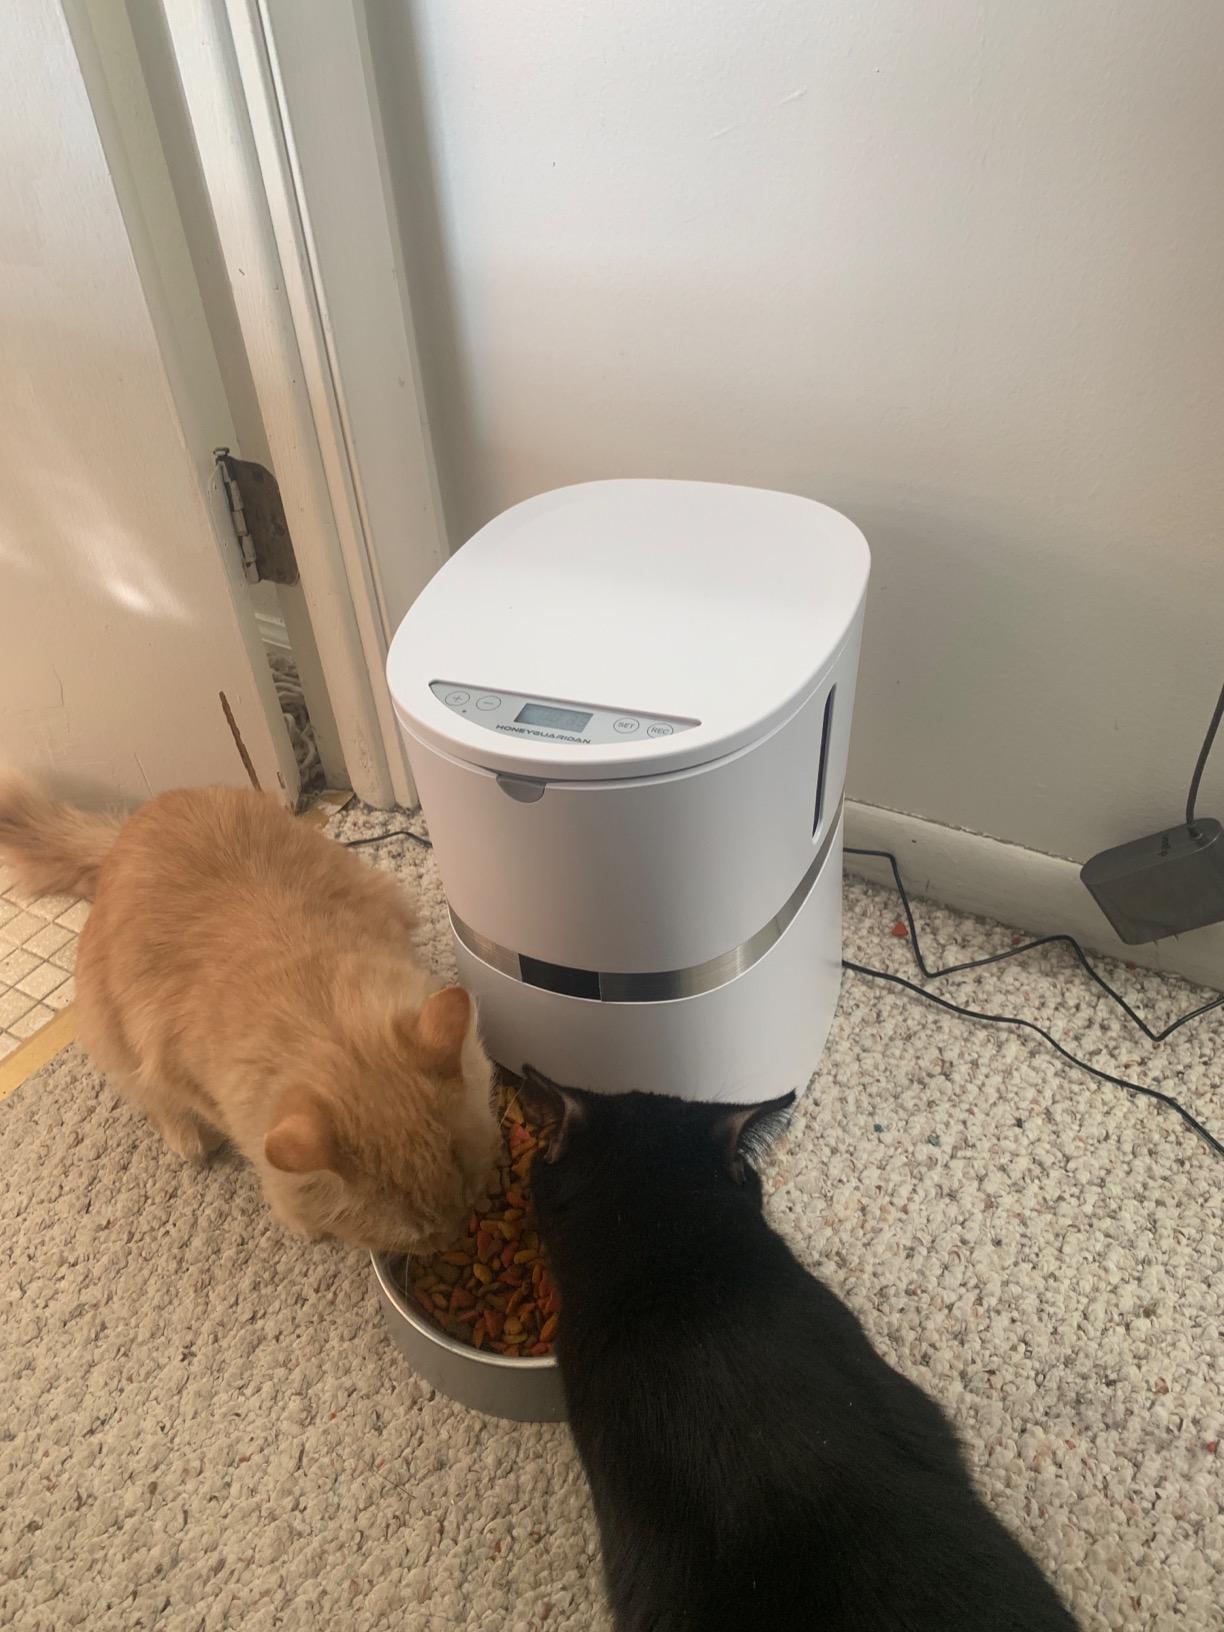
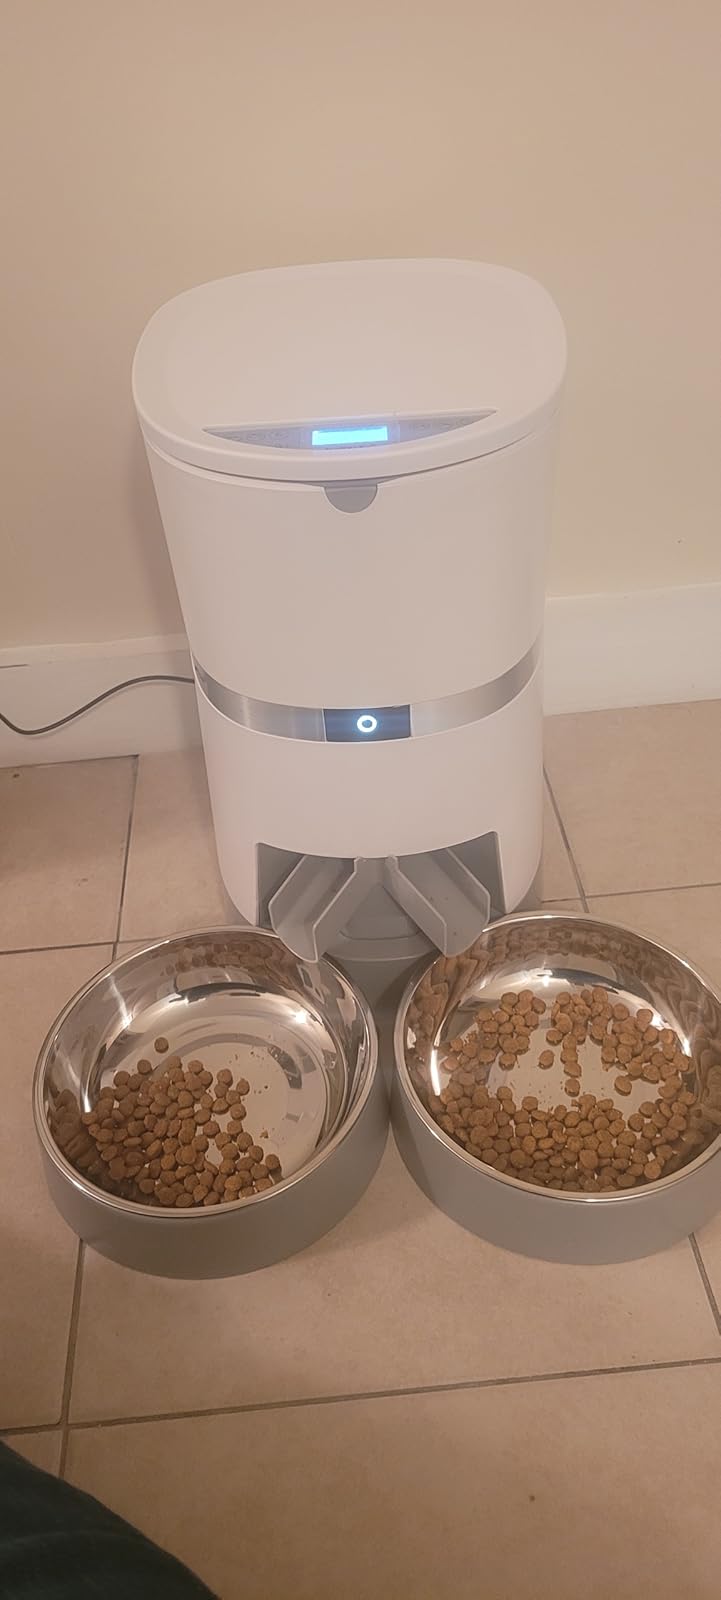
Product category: items_feeder
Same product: no